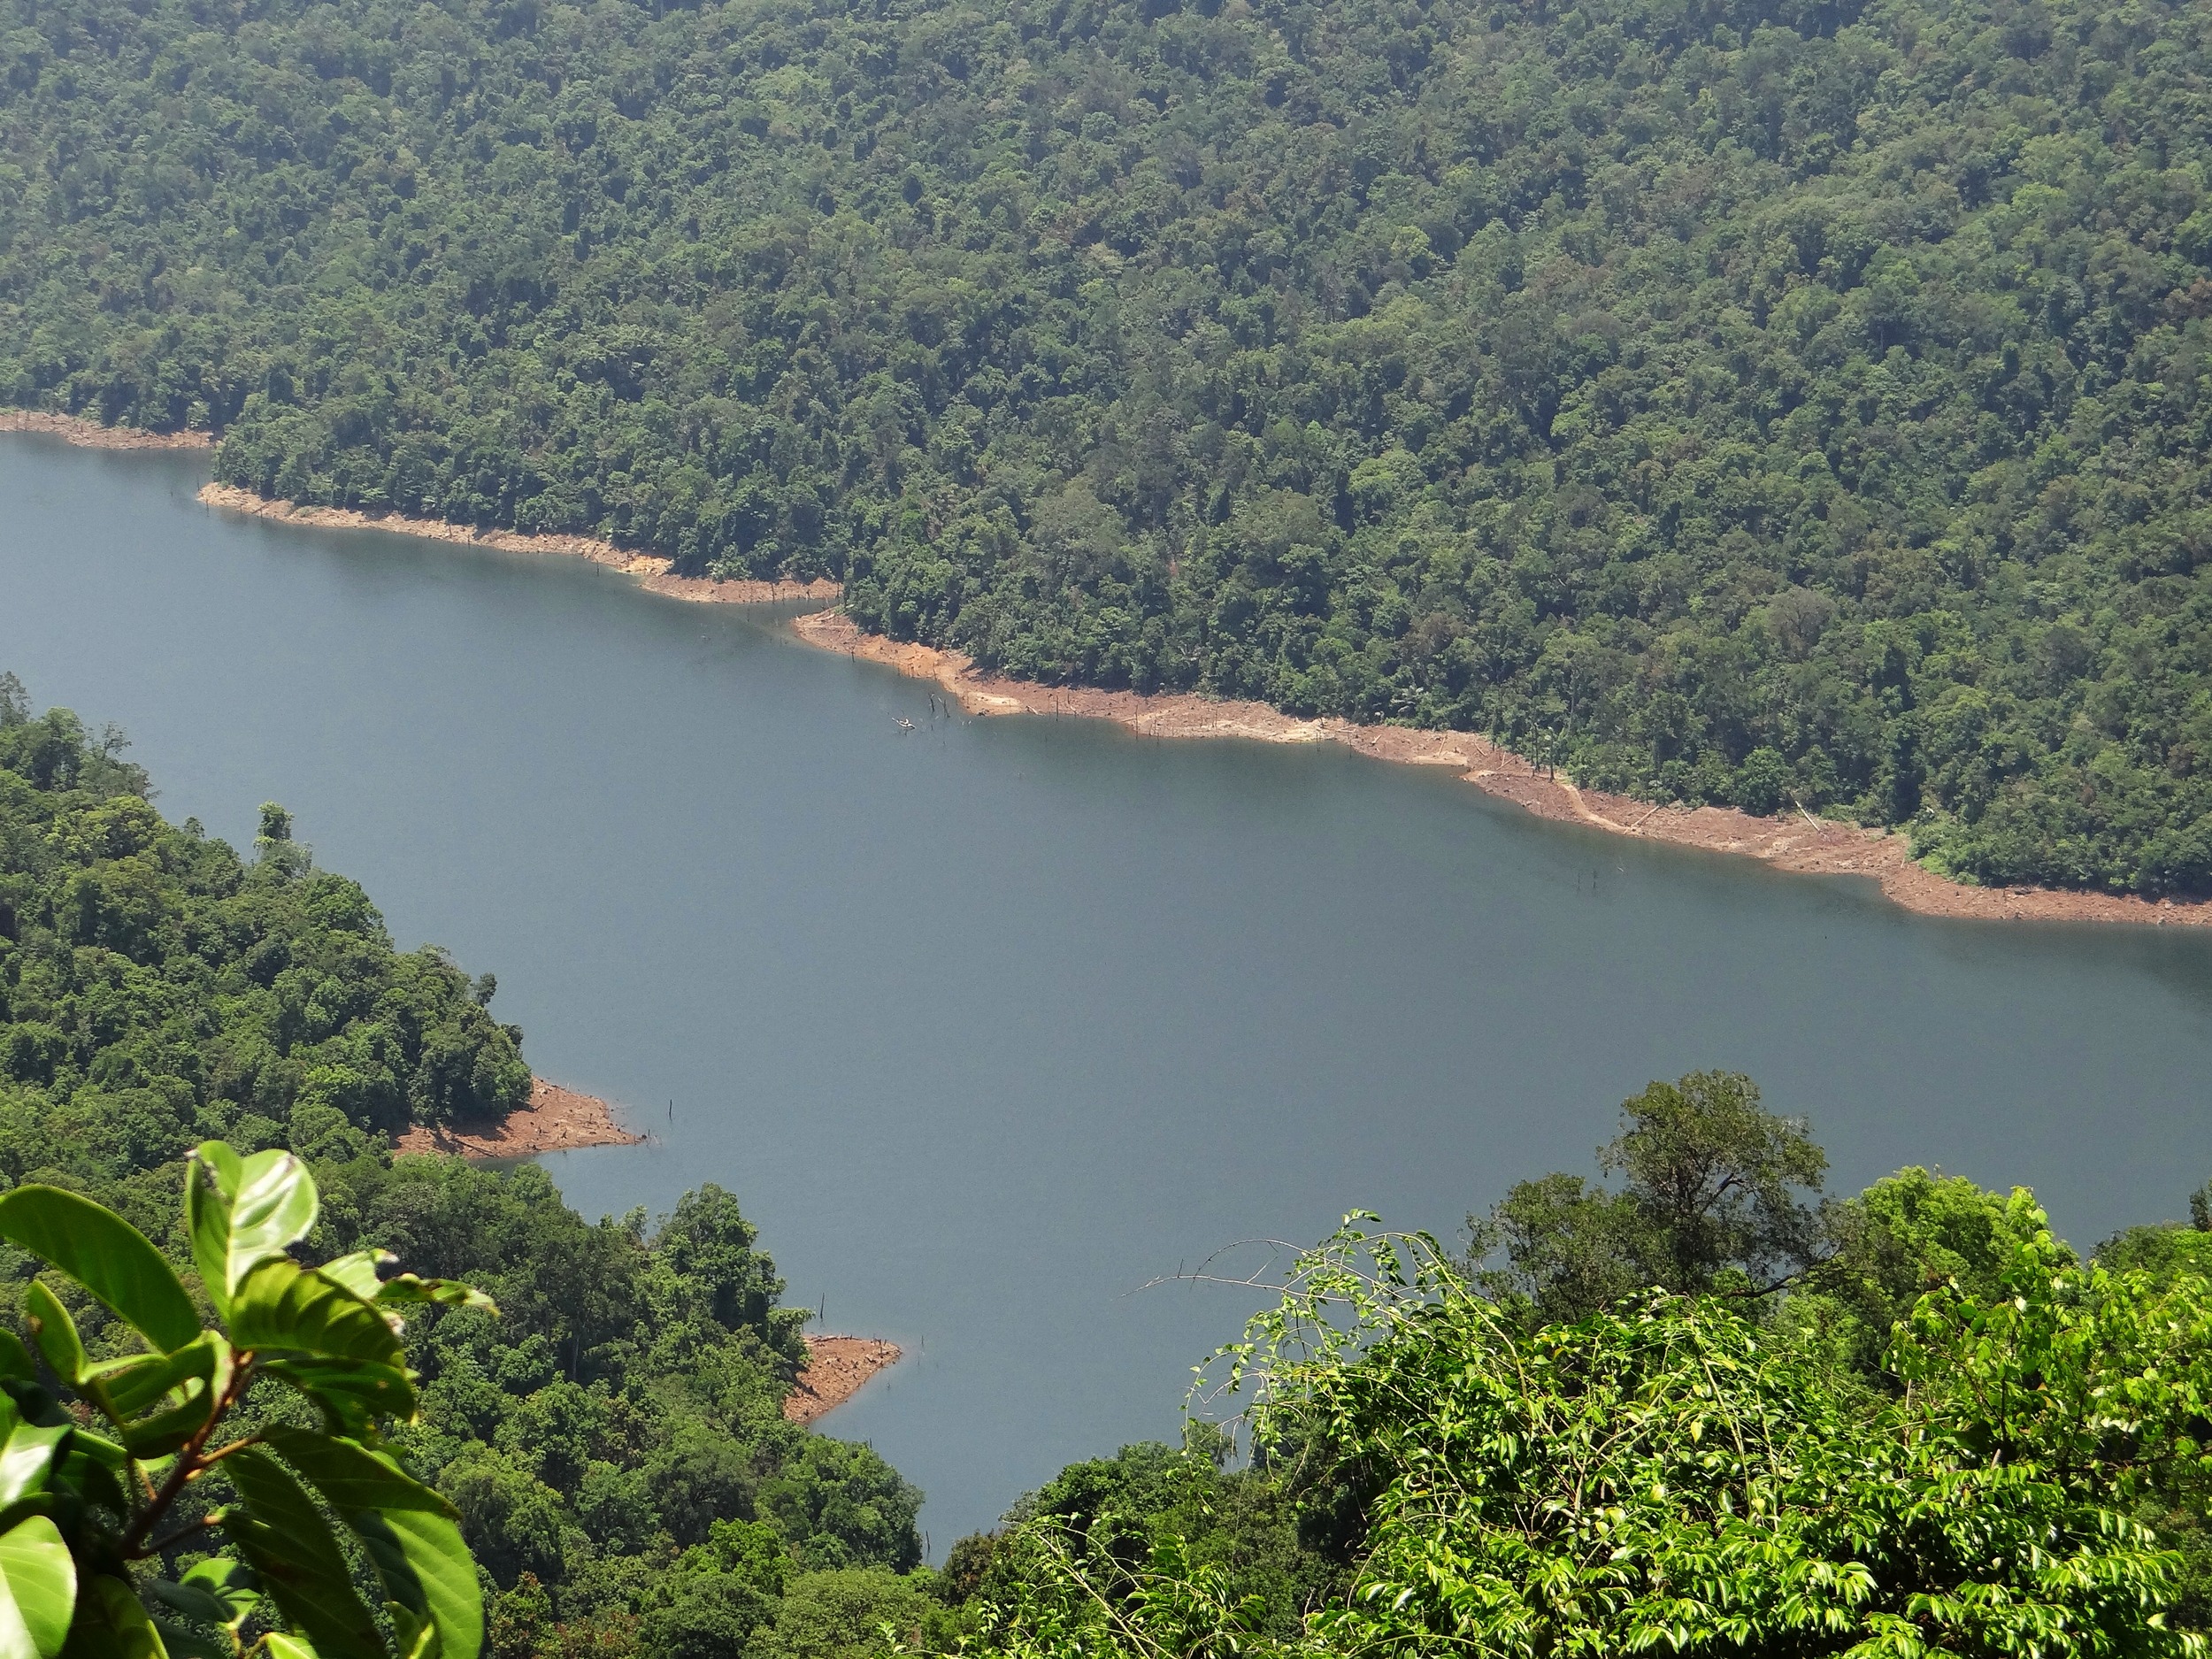
landscape, water, nature, forest, mountain, lake, river, valley, jungle, evergreen, fjord, reservoir, body of water, mountains, india, habitat, loch, karnataka, tarn, western ghats, natural environment, sharavati river, dense forest